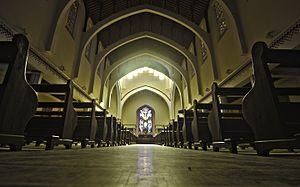
La cathédrale Saint-Pierre est une cathédrale située à Rabat, capitale du Maroc, sur la place du Golan, anciennement place du Cardinal-Lavigerie, dans le quartier Hassan. Elle est le siège de l'archidiocèse de Rabat.